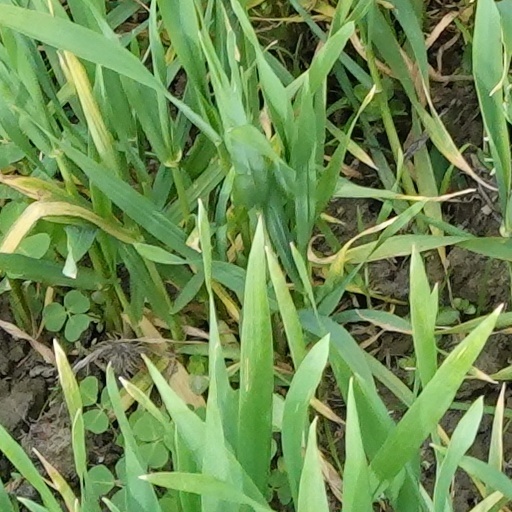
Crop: wheat